Thirty Flights of Loving

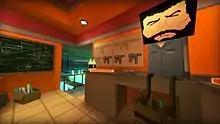
"Thirty Flights" uses the same blocky style of art as "Gravity Bone". Here, the player and Borges are in their hideout, planning the heist.

Unlike "Gravity Bone", "Thirty Flights of Loving" employs non-linear storytelling, forcing the player to piece together the narrative. During gameplay, objectives and guidance are provided through the player's interactions with objects. The player has little control over the game mechanics and is only able to move freely and pick up objects as needed to progress. Several optional actions, such as drinking alcohol, are available at several stages of the game.